AS Douanes (basketball)

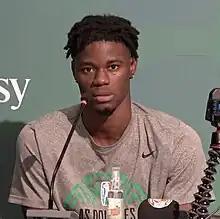
Douanes guard Jean Jacques Boissy was named to the All-BAL First Team in the 2023 season

In the 2023 BAL Playoffs, Douanes easily cruised past Ferroviário da Beira, before facing the reigning runners-up Petro de Luanda in the semi-final. Behind 28 points from Jean Jacques Boissy and 26 points from Crawford, Douanes beat the Angolan team in what was widely considered to be a shocking win. On 26 May, one day before the final, Pabi Gueye was named the BAL Coach of the Year. In the final, AS Douanes was defeated by Egyptian champions Al Ahly who led the majority of the game. Boissy and Crawford were, however, named to the All-BAL First Team.